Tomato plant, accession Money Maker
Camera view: tilt-top (135 deg); turntable rotation: 120 degrees
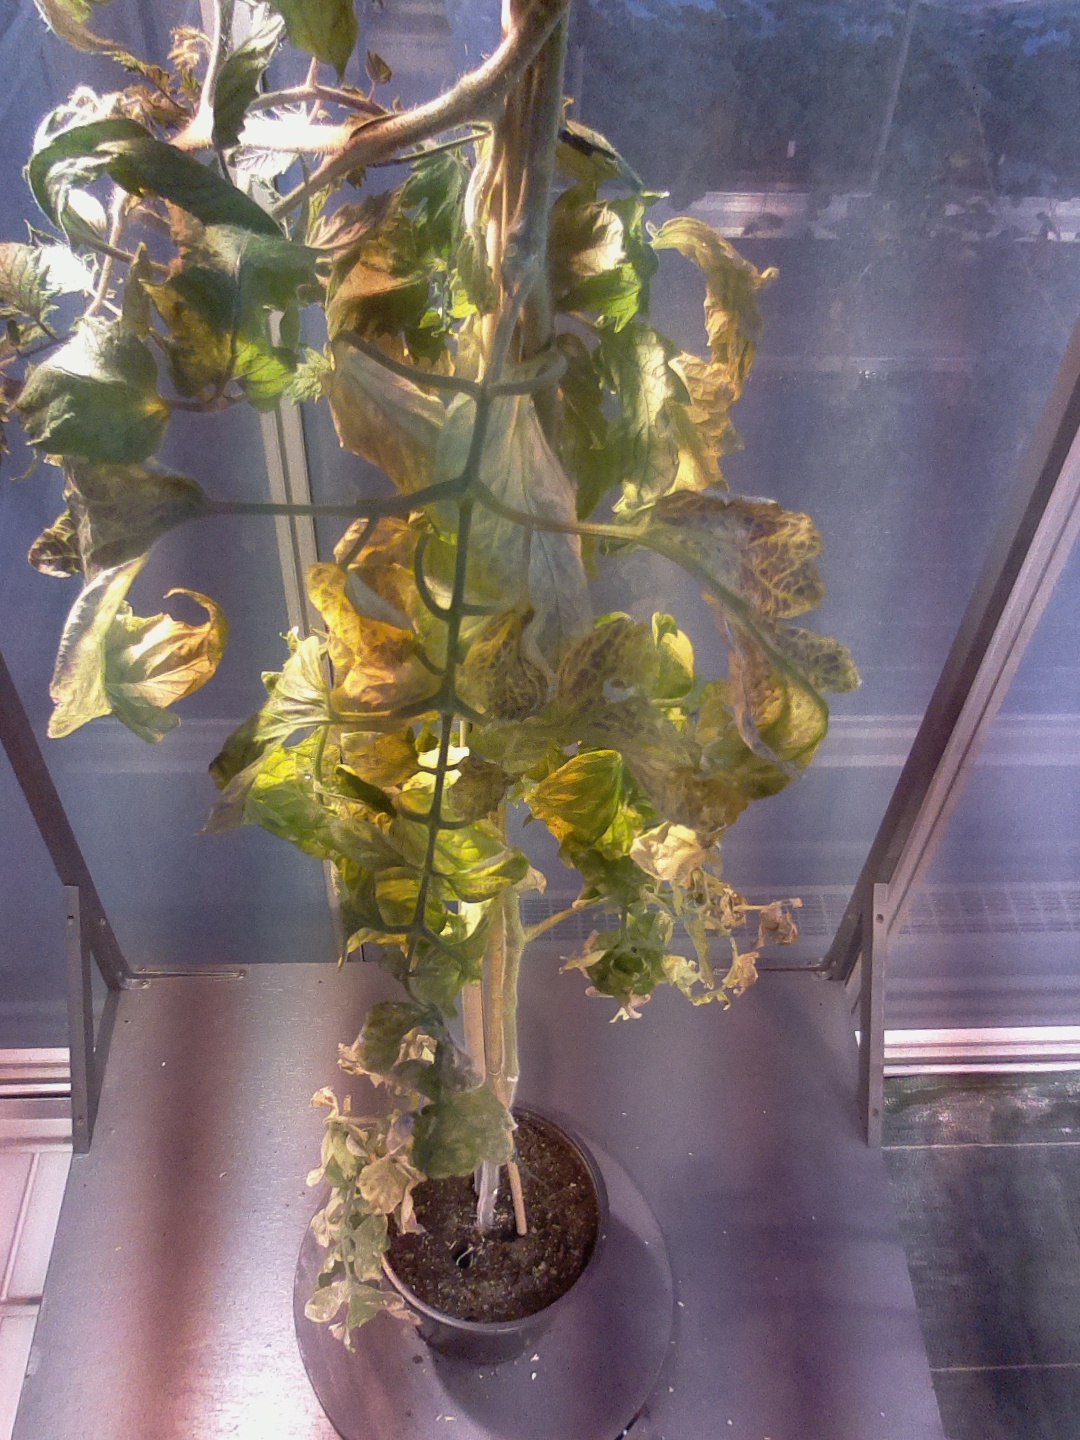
BBCH growth stage 79: 90% -100% of final fruit size